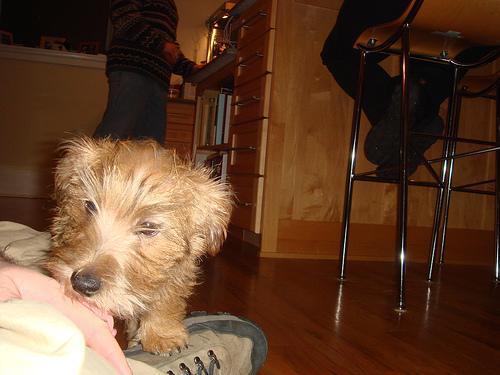
Norfolk_terrier